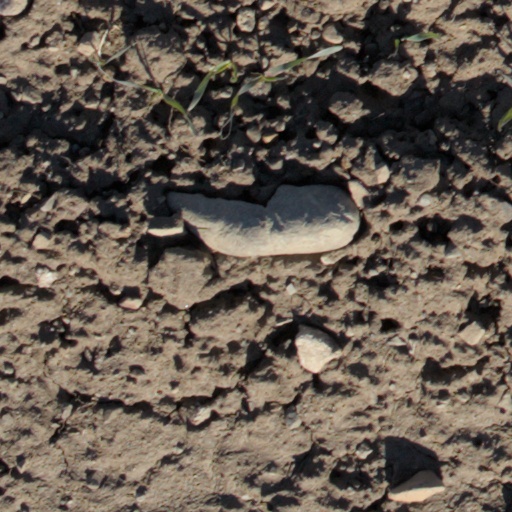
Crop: wheat